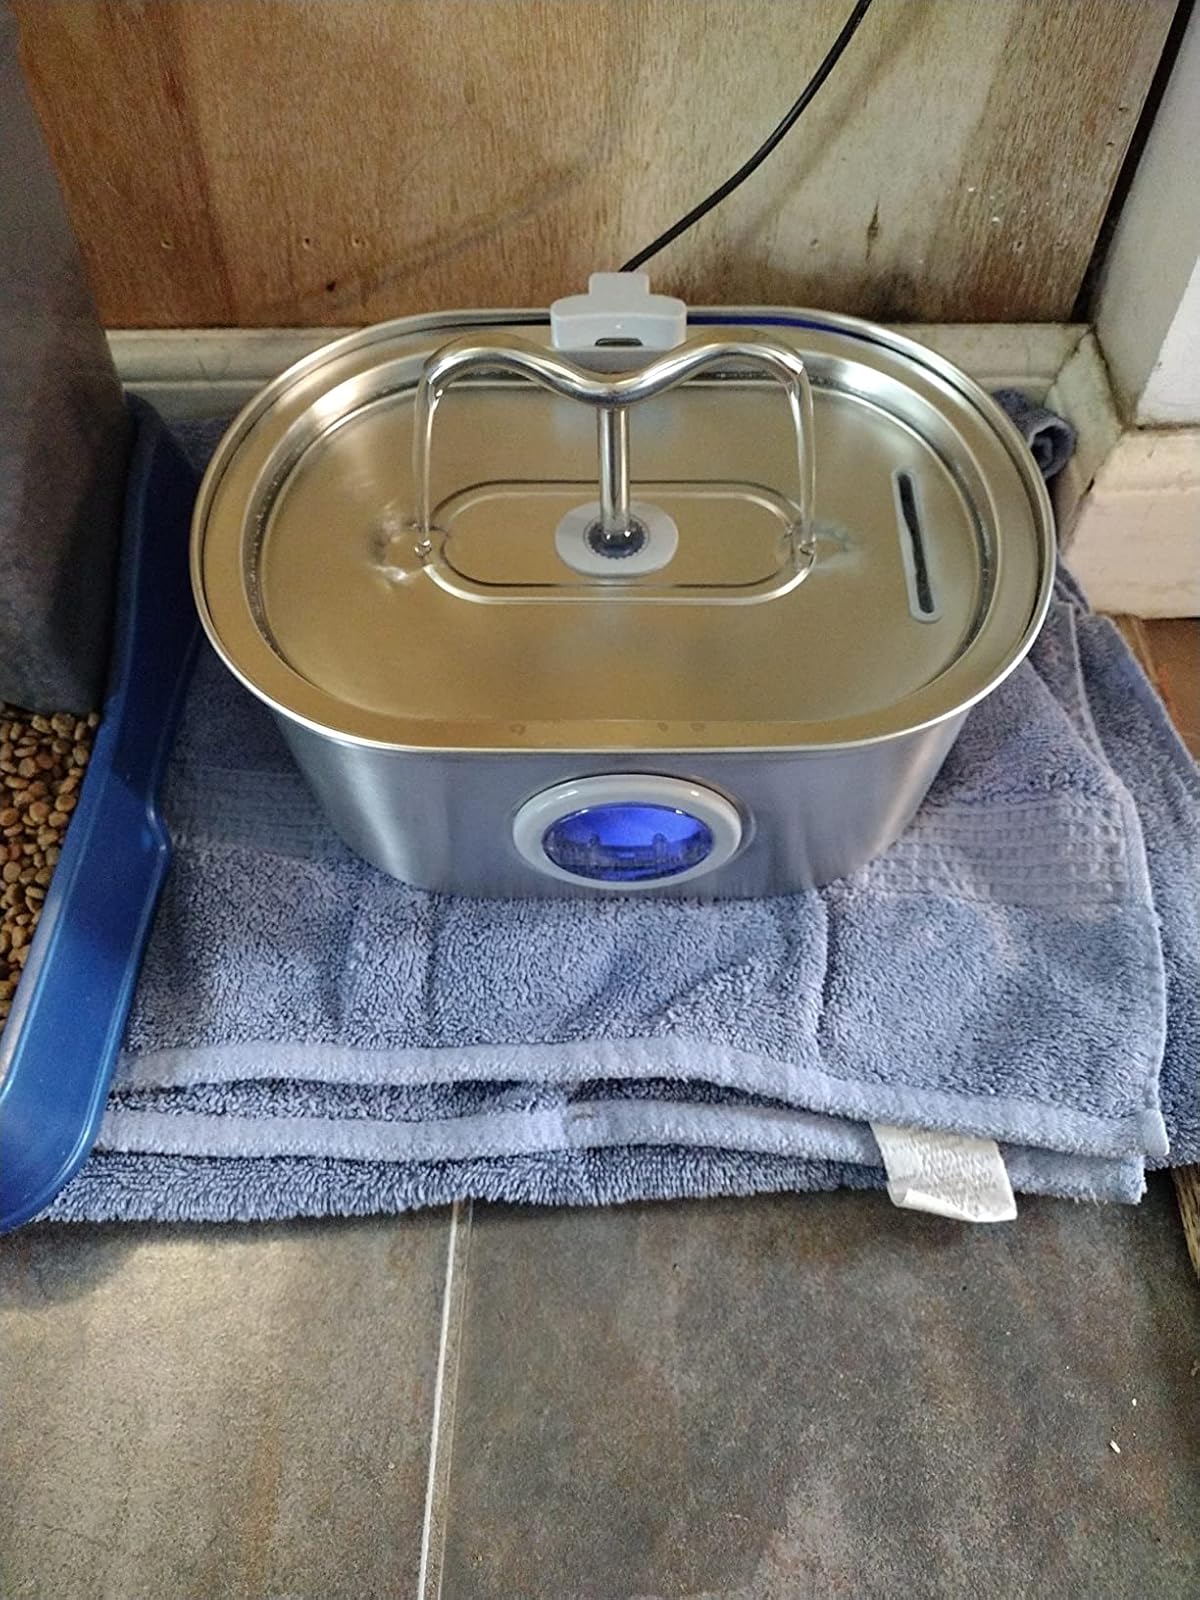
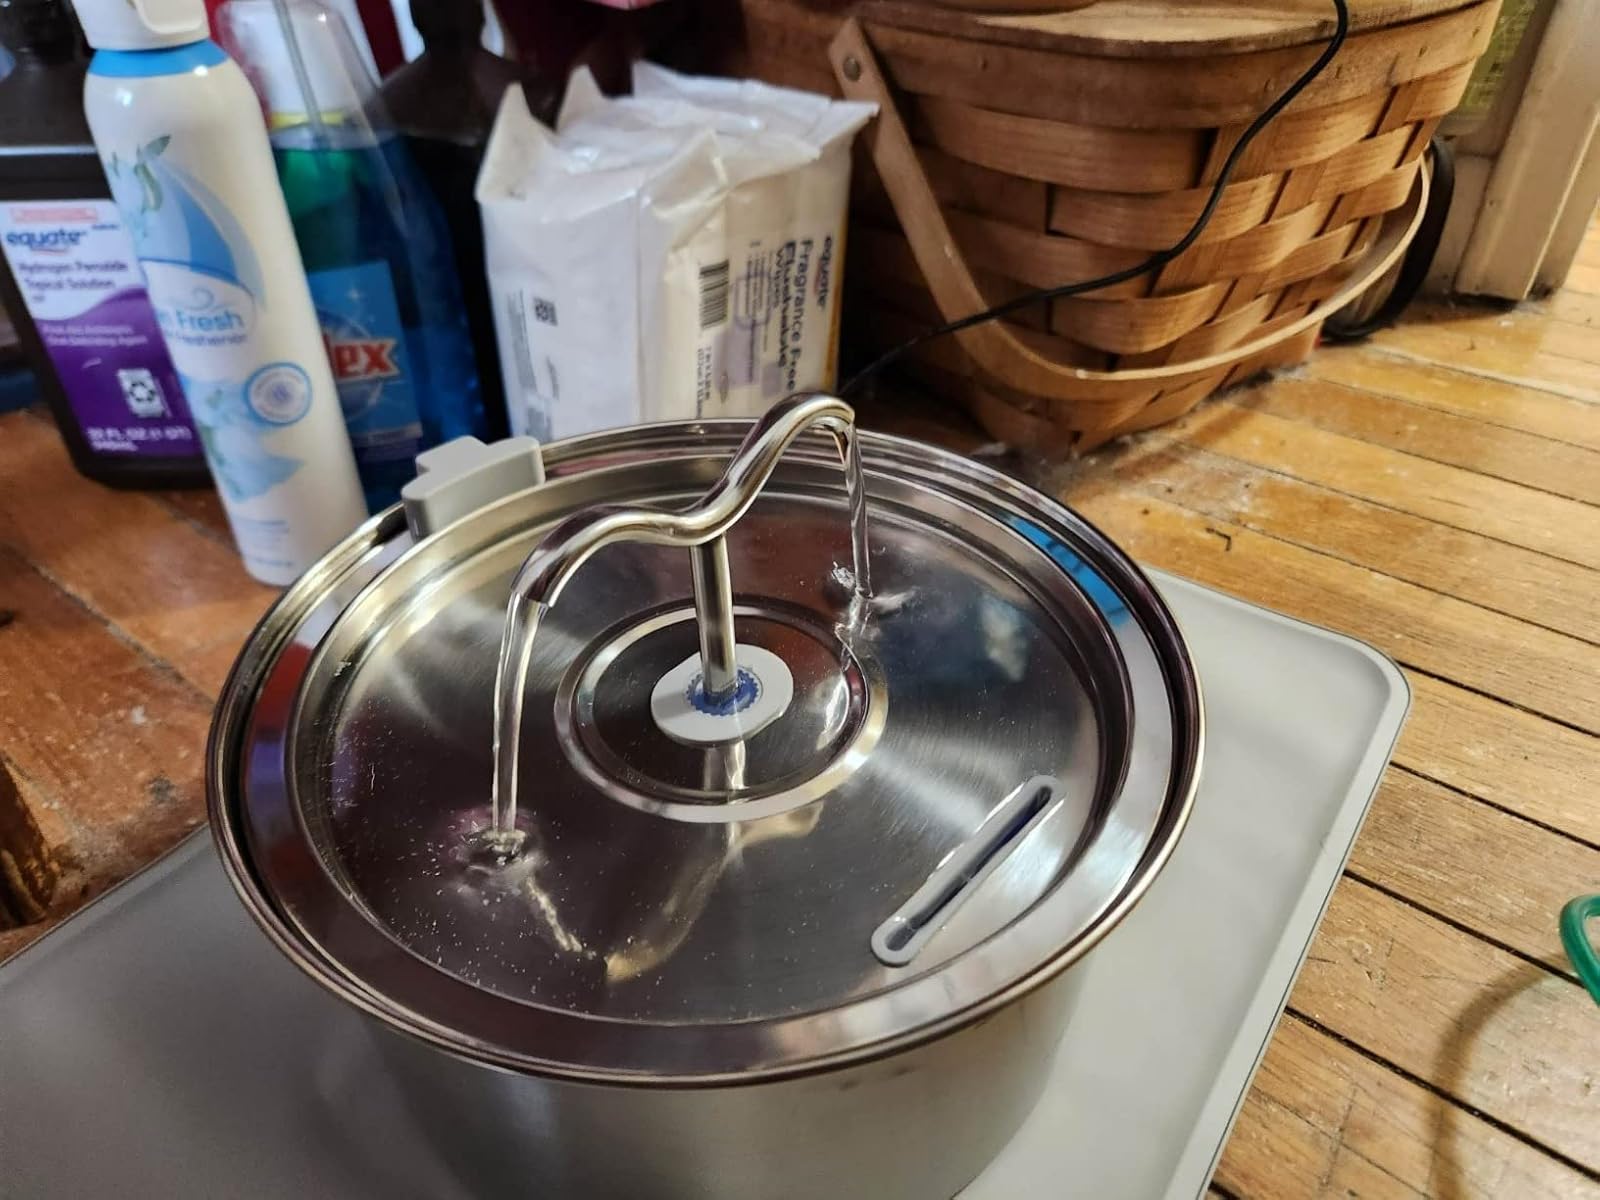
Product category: items_bowl
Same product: no